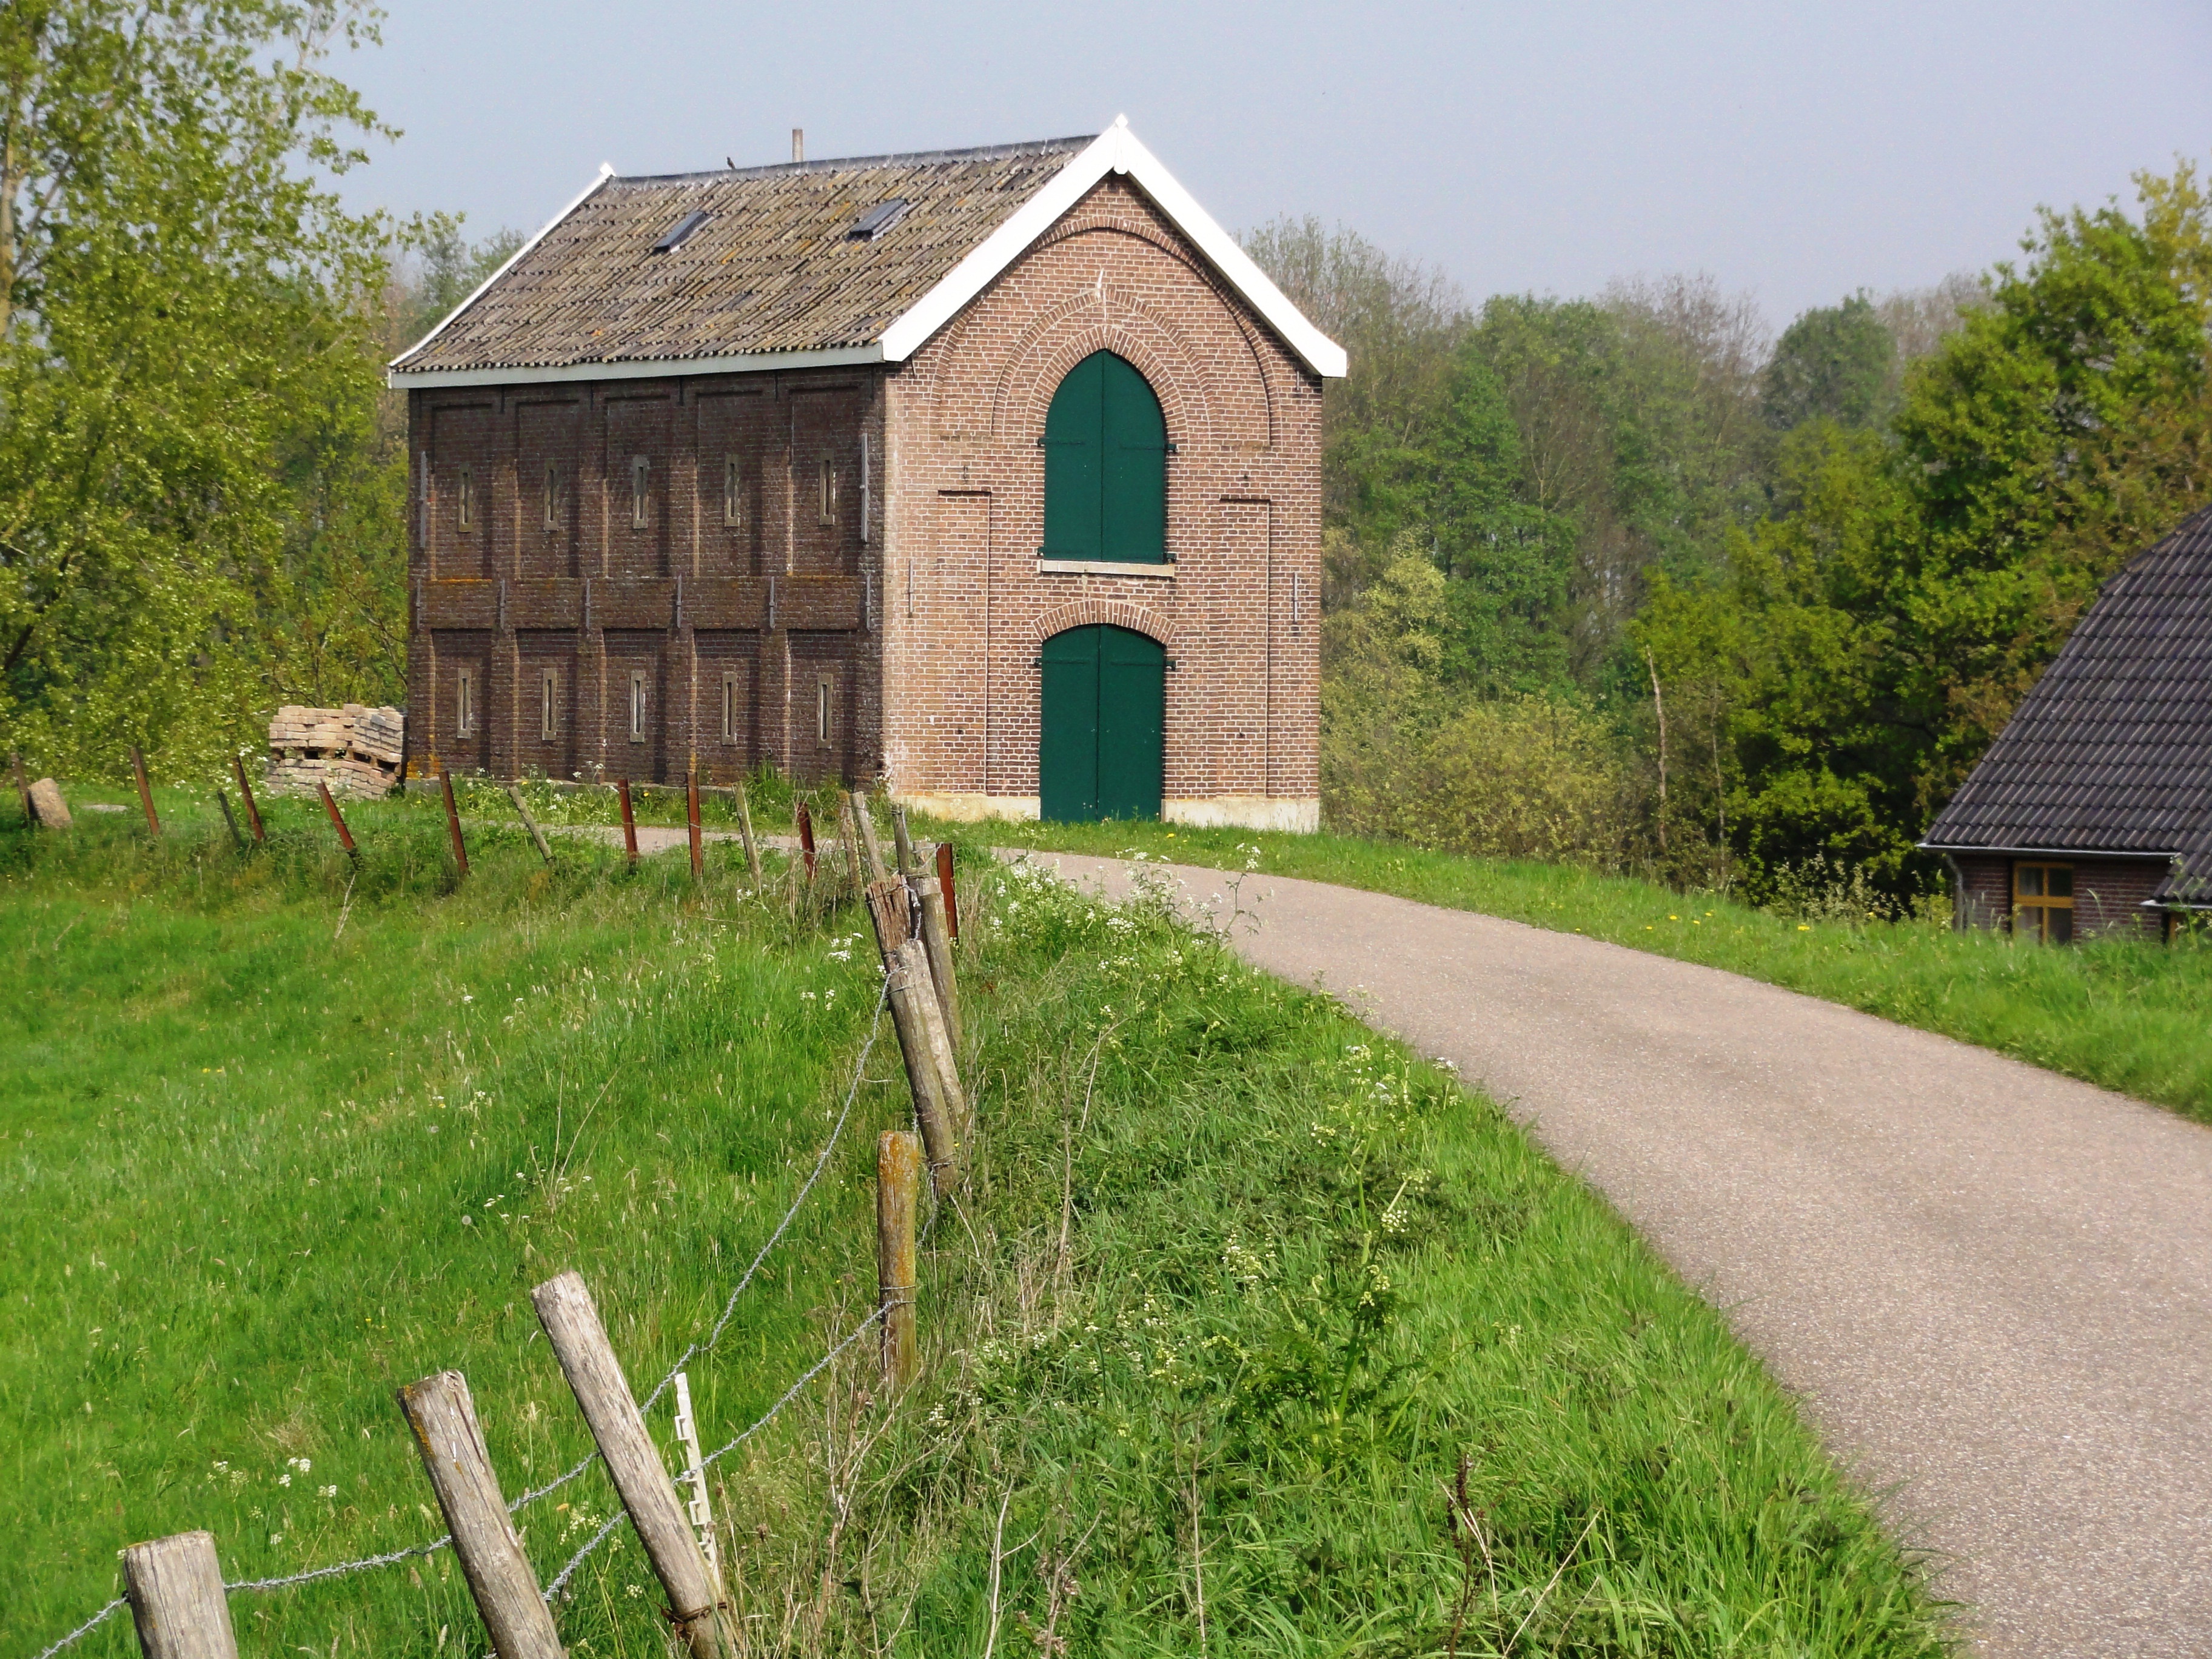
street, farm, house, building, barn, monument, rural, chapel, historic, storage, estate, rural area, raod, appeltern